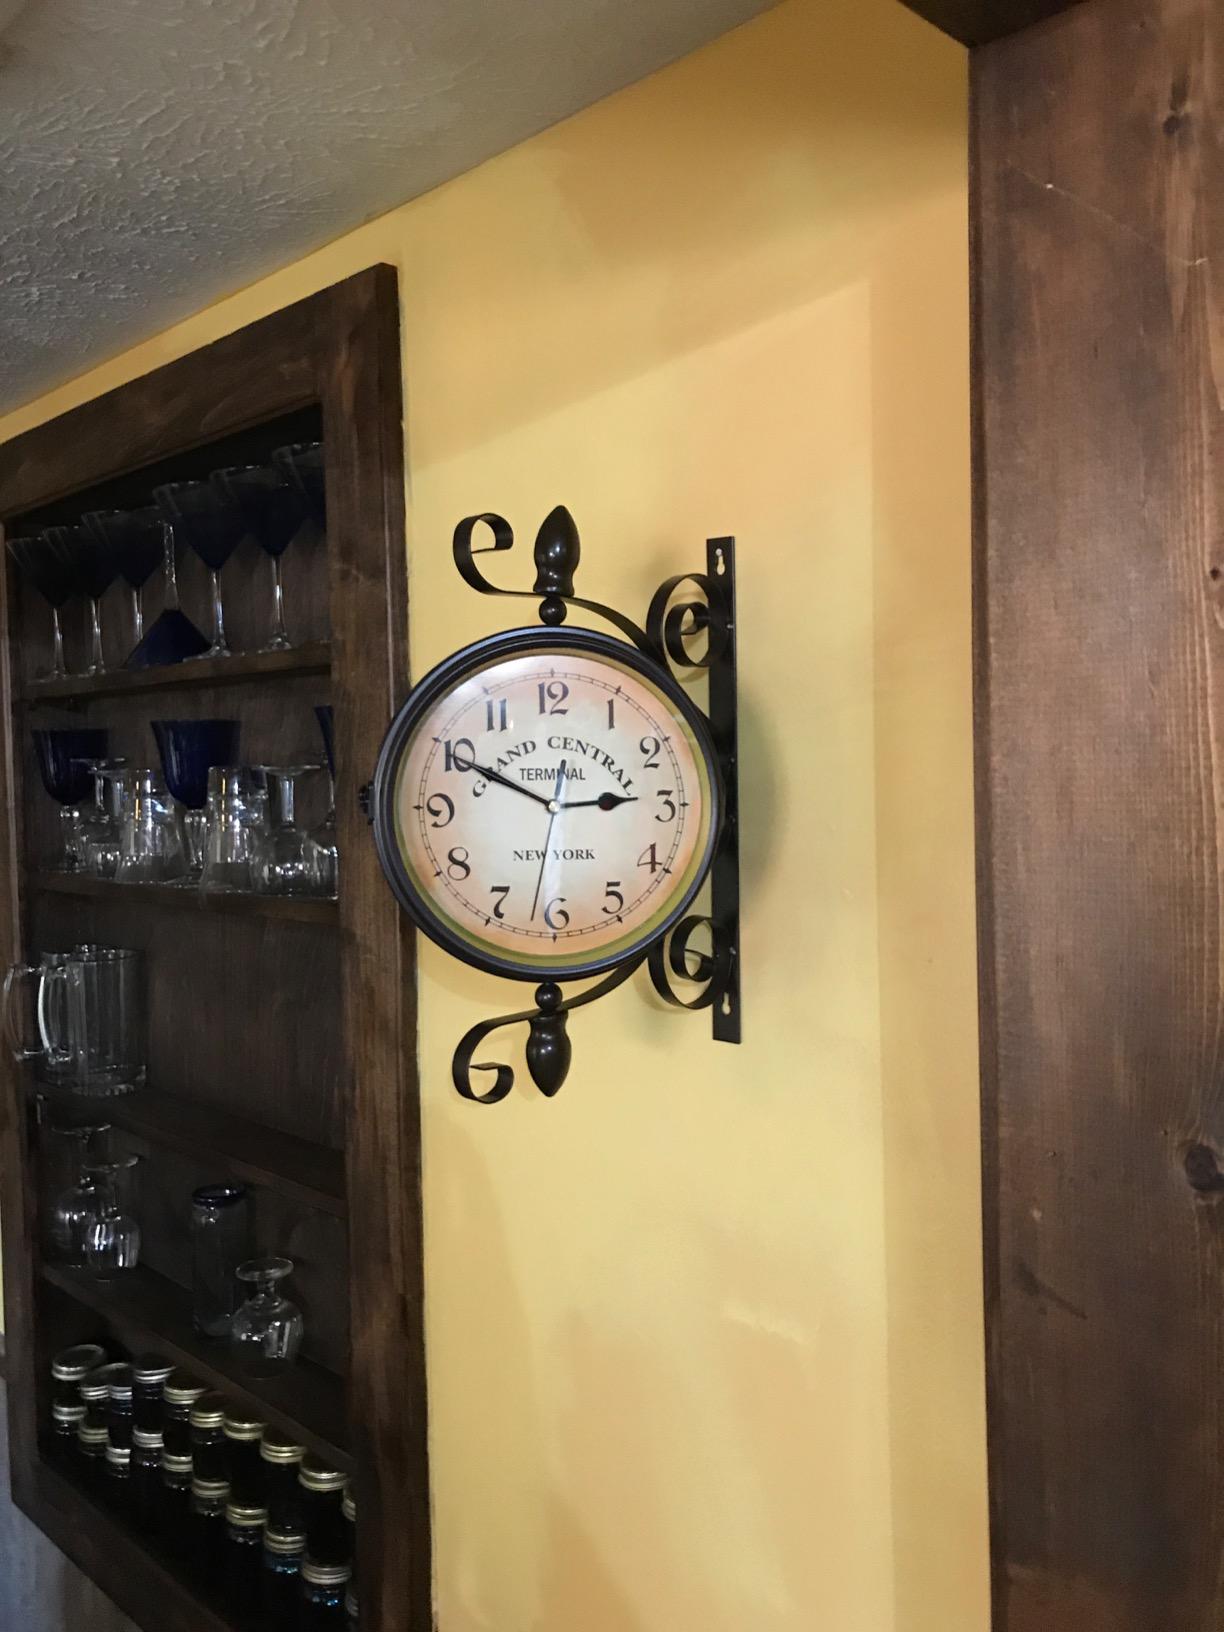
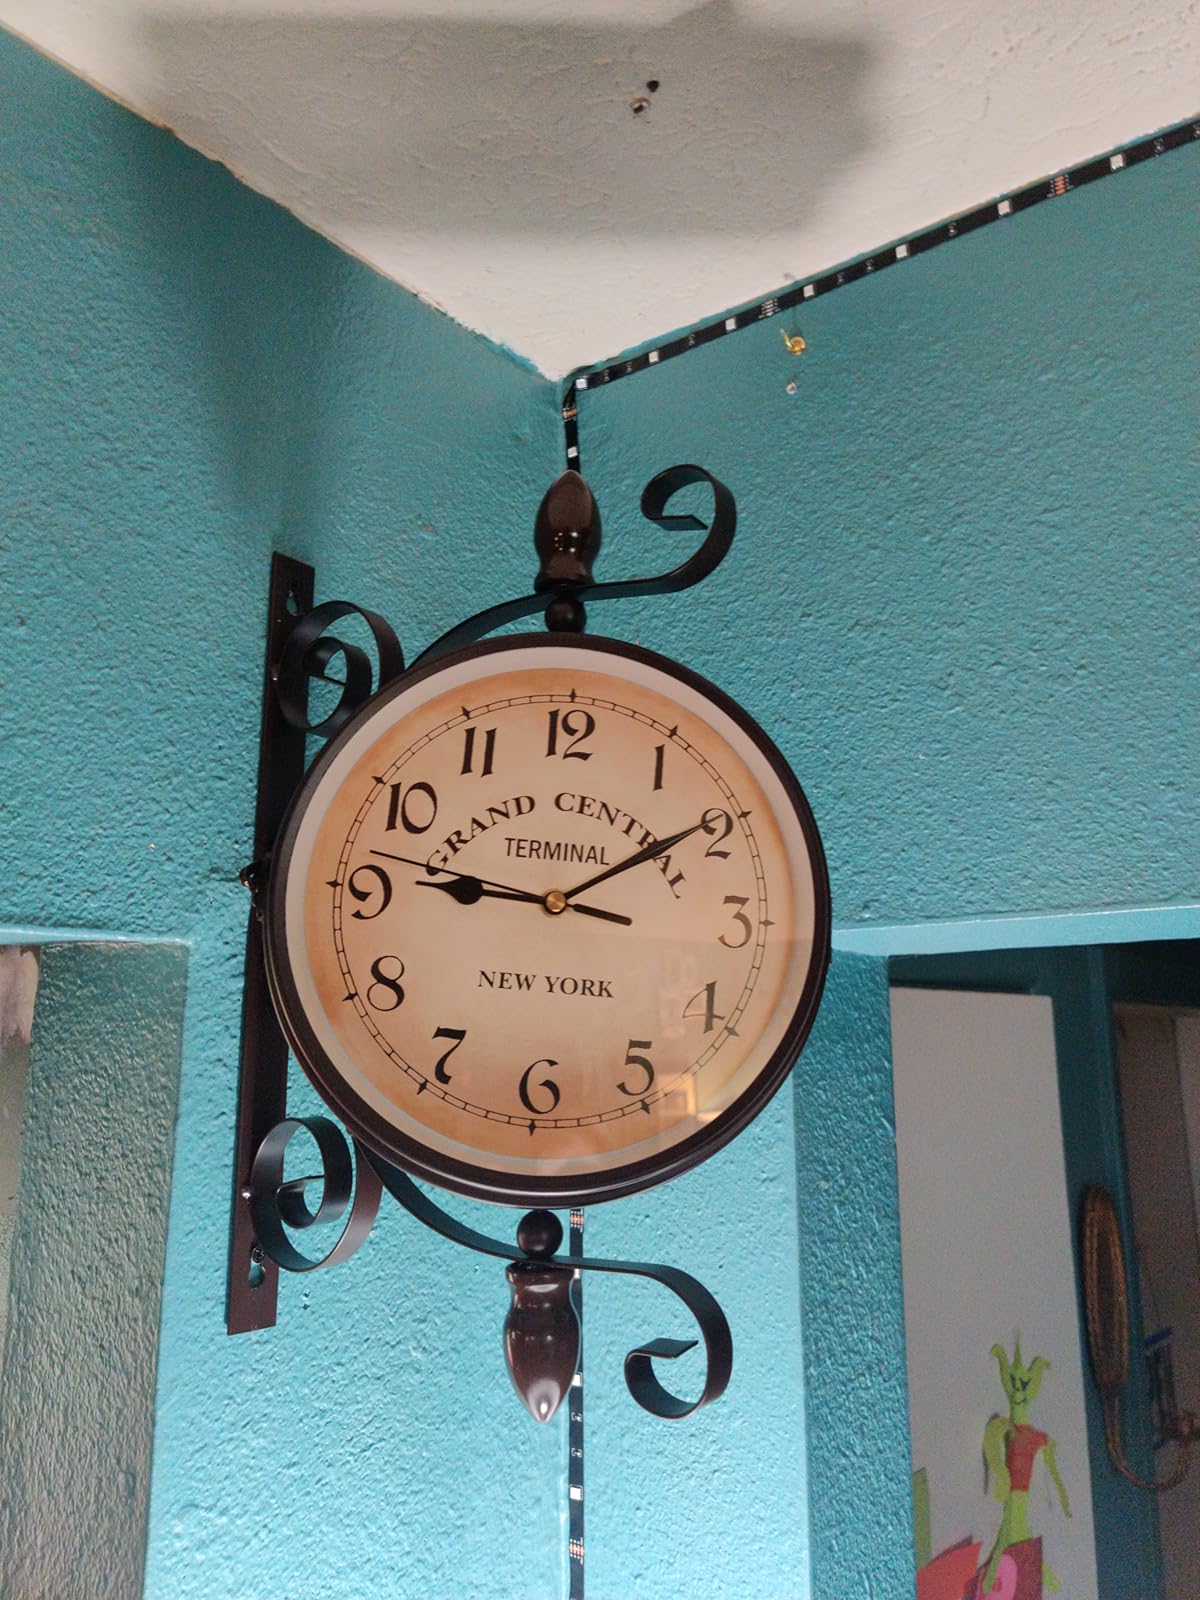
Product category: clock
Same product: yes